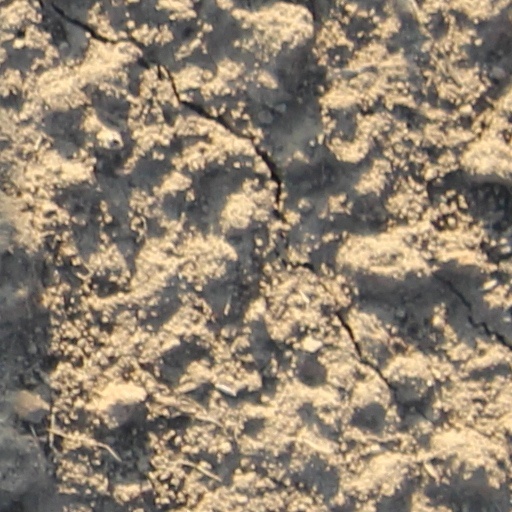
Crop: wheat